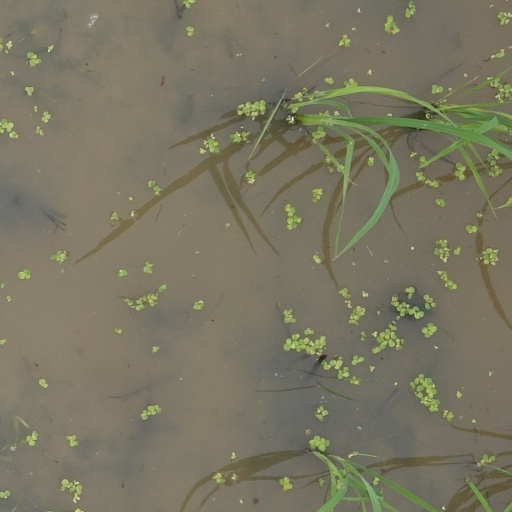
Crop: rice